Røra Municipality

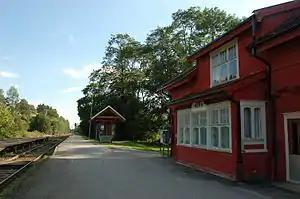
View of the local railway station, Røra Station.

The municipality of Røra was established on 1 January 1907 when the old Inderøy Municipality was divided into three: Røra Municipality (population: 866) in the southeast, Hustad Municipality (population: 732) in the north, and Inderøy Municipality (population: 2,976) in the west. In 1950, Røra had 947 residents and an area of about .